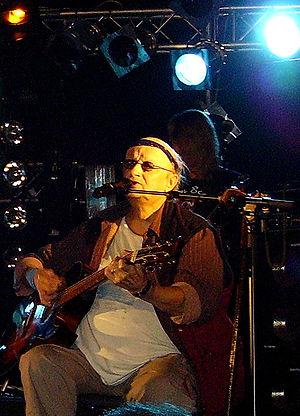
Juhani Leskinen, dit Juice Leskinen, né le 19 février 1950 à Juankoski en Finlande et mort le 24 novembre 2006 à Tampere, est un auteur-compositeur-interprète finlandais, parmi les plus populaires de Finlande. Sa musique couvre une large gamme de styles, mais elle est le plus souvent d'ascendance classic rock.